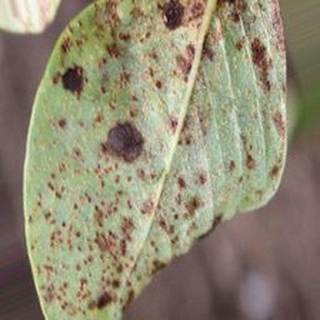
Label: groundnut_rust